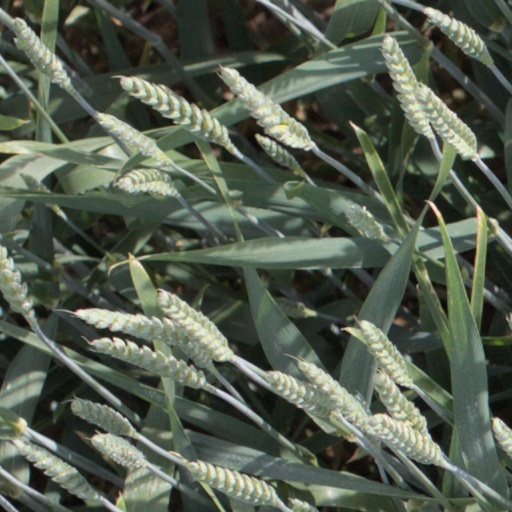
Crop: wheat